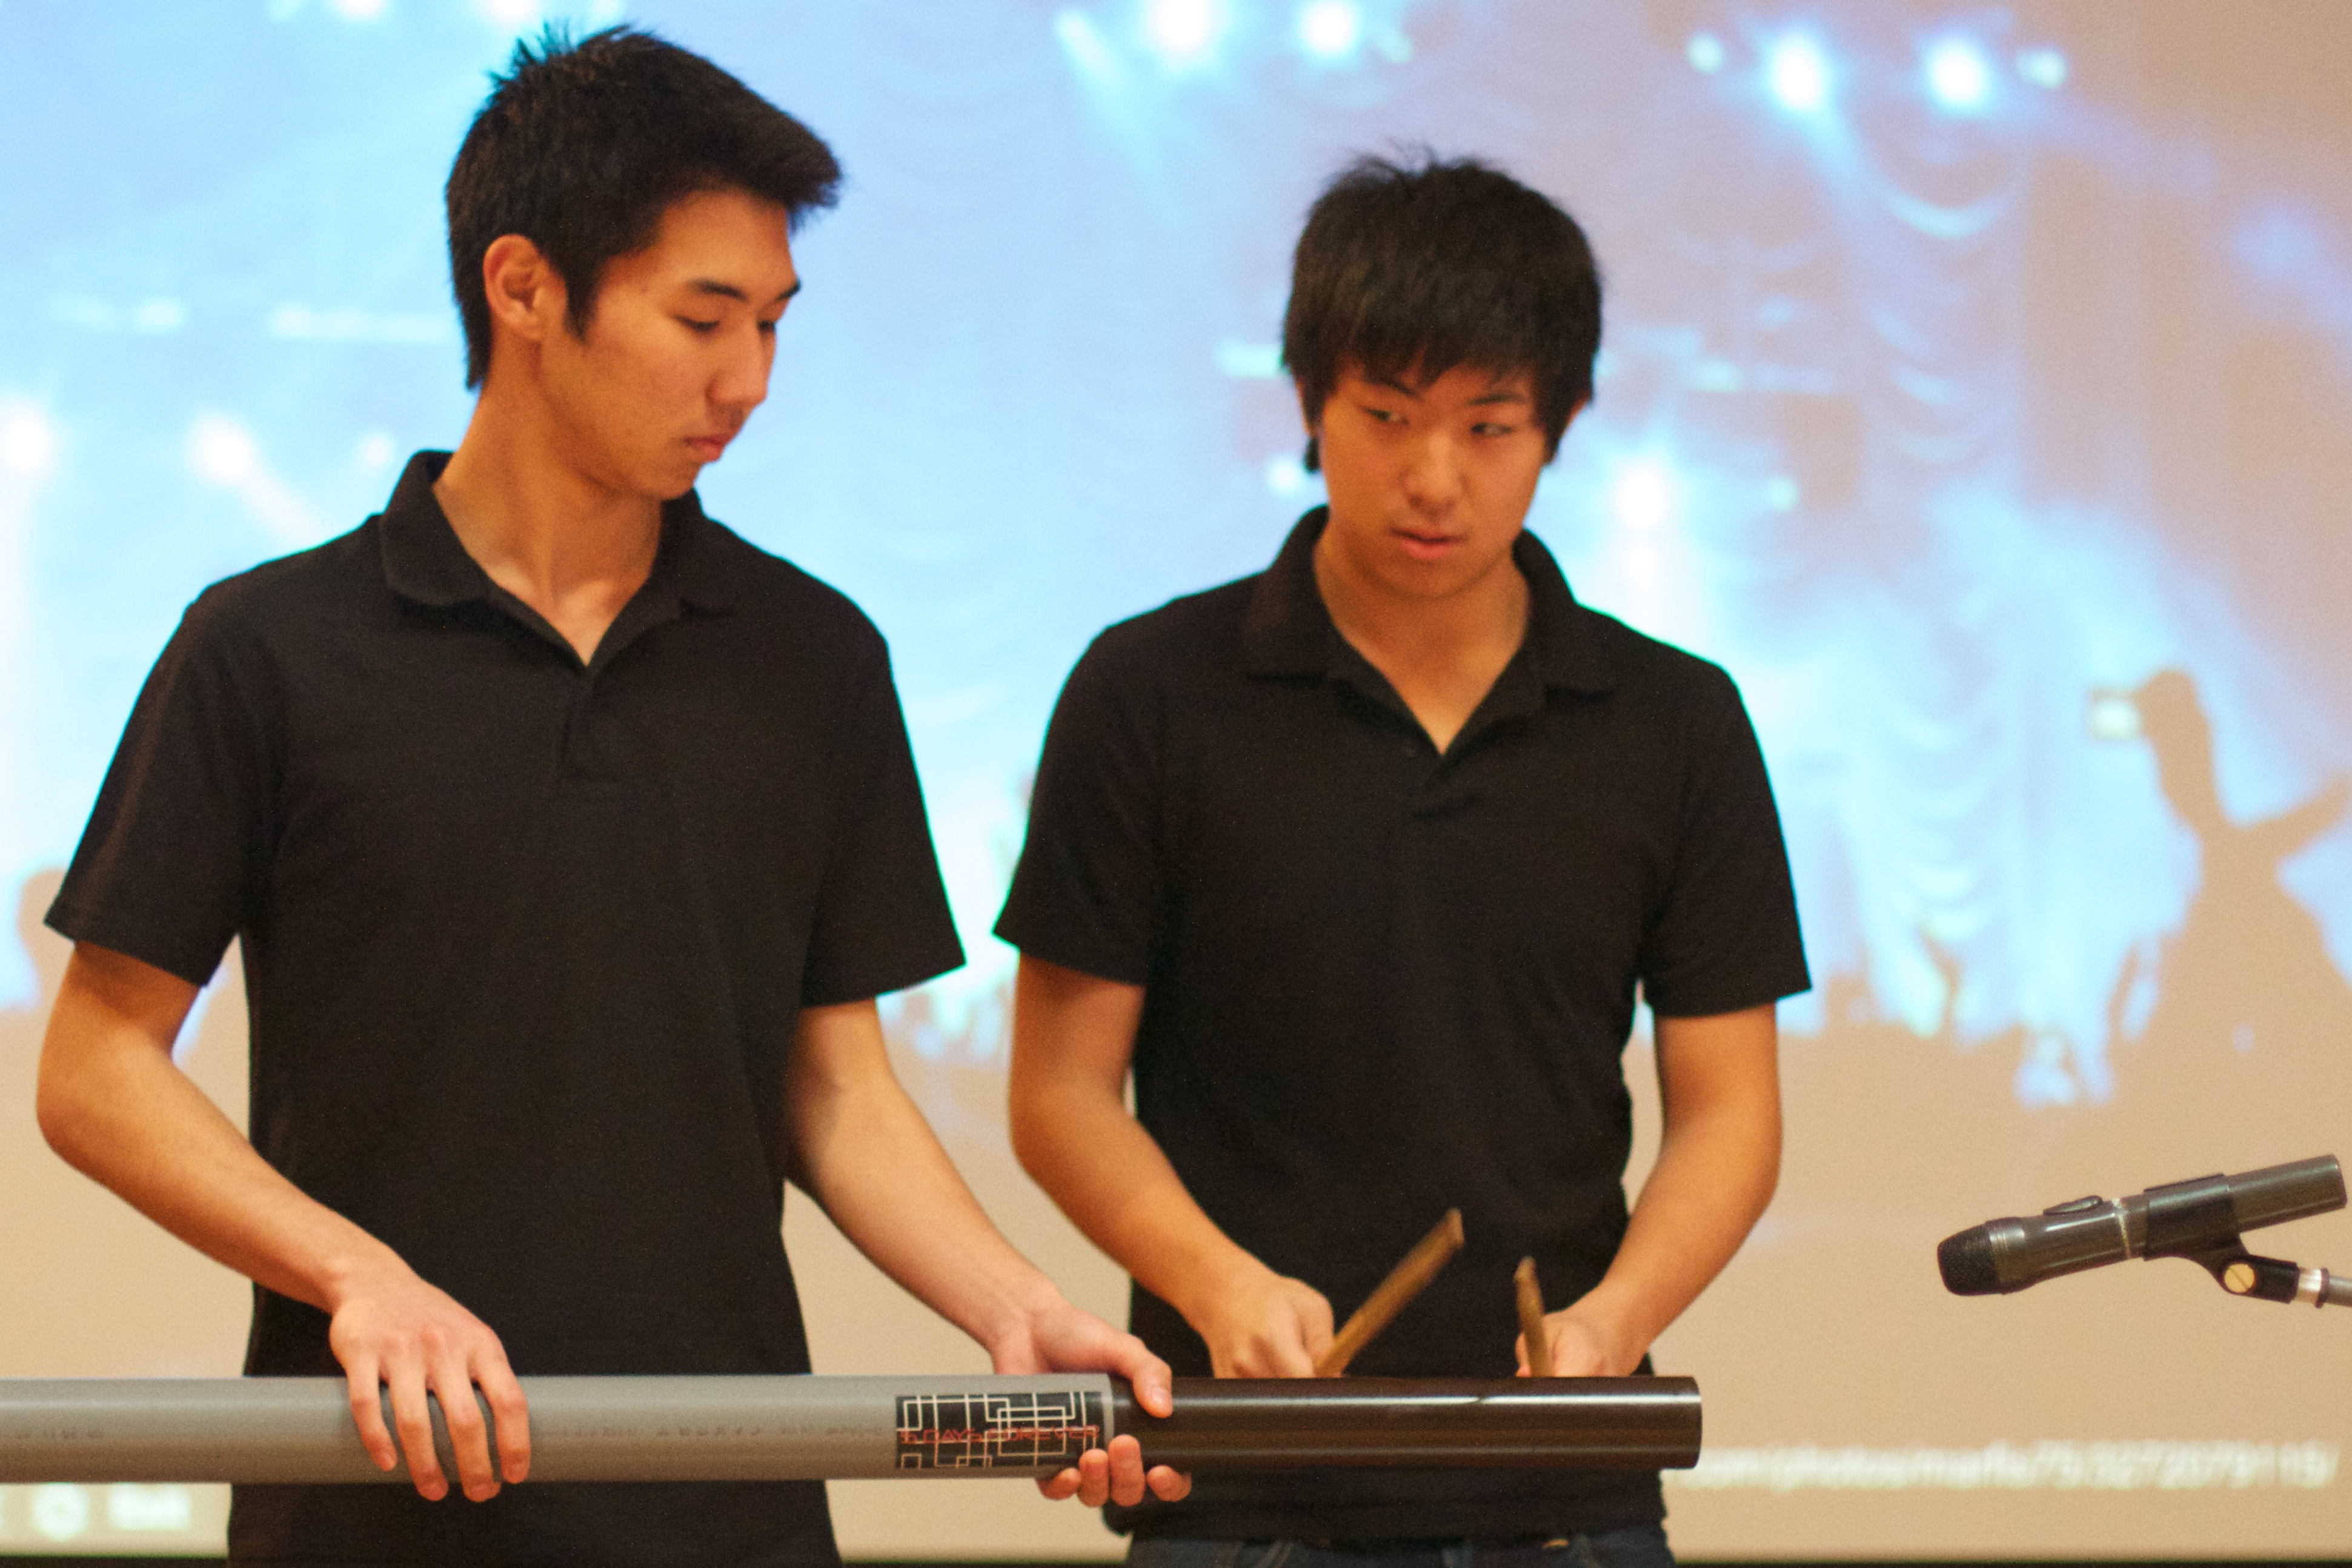
flatclass2013, screenshot